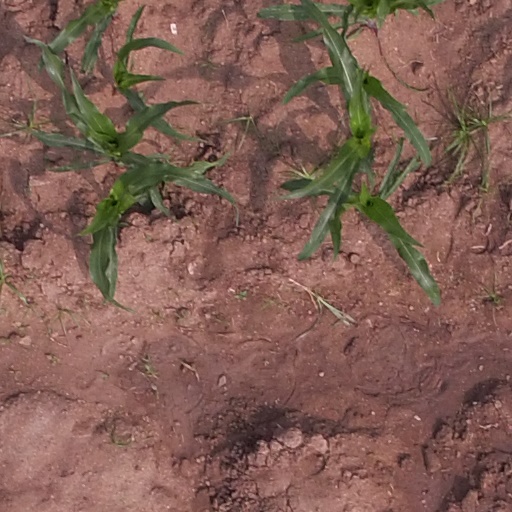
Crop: maize; corn